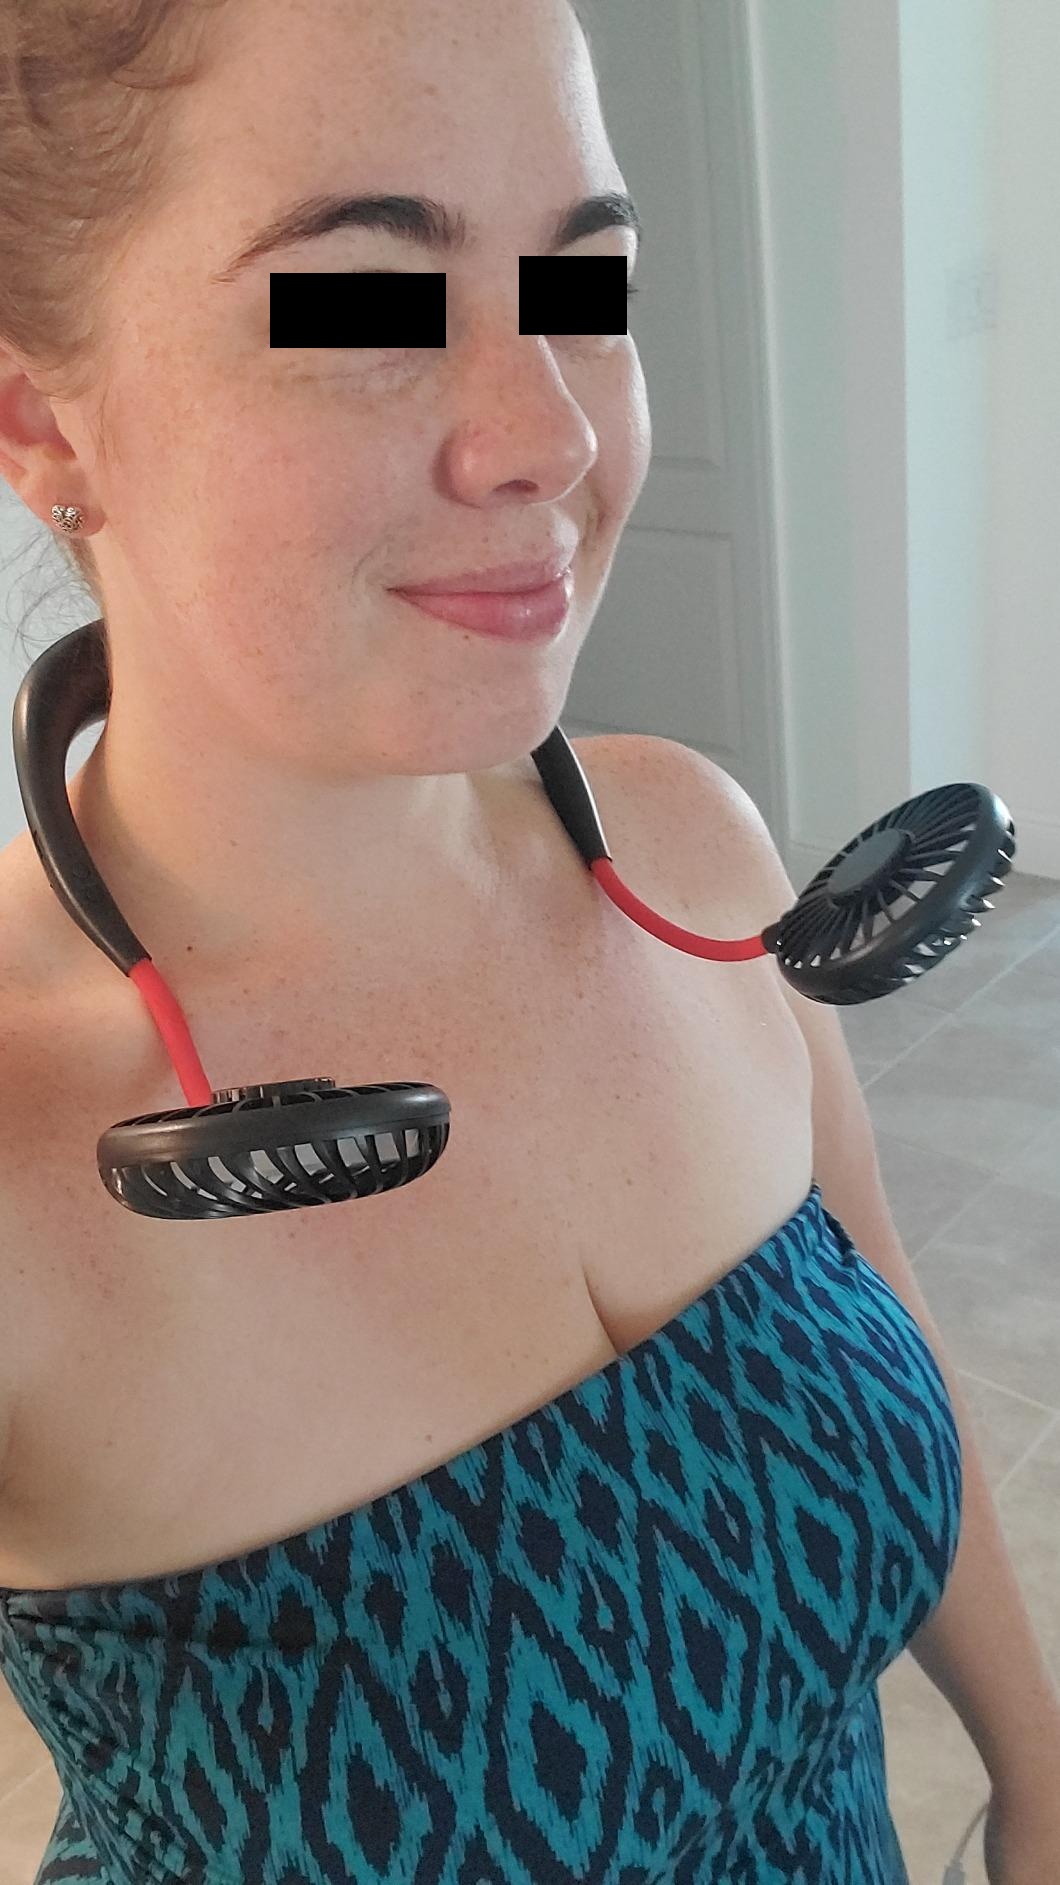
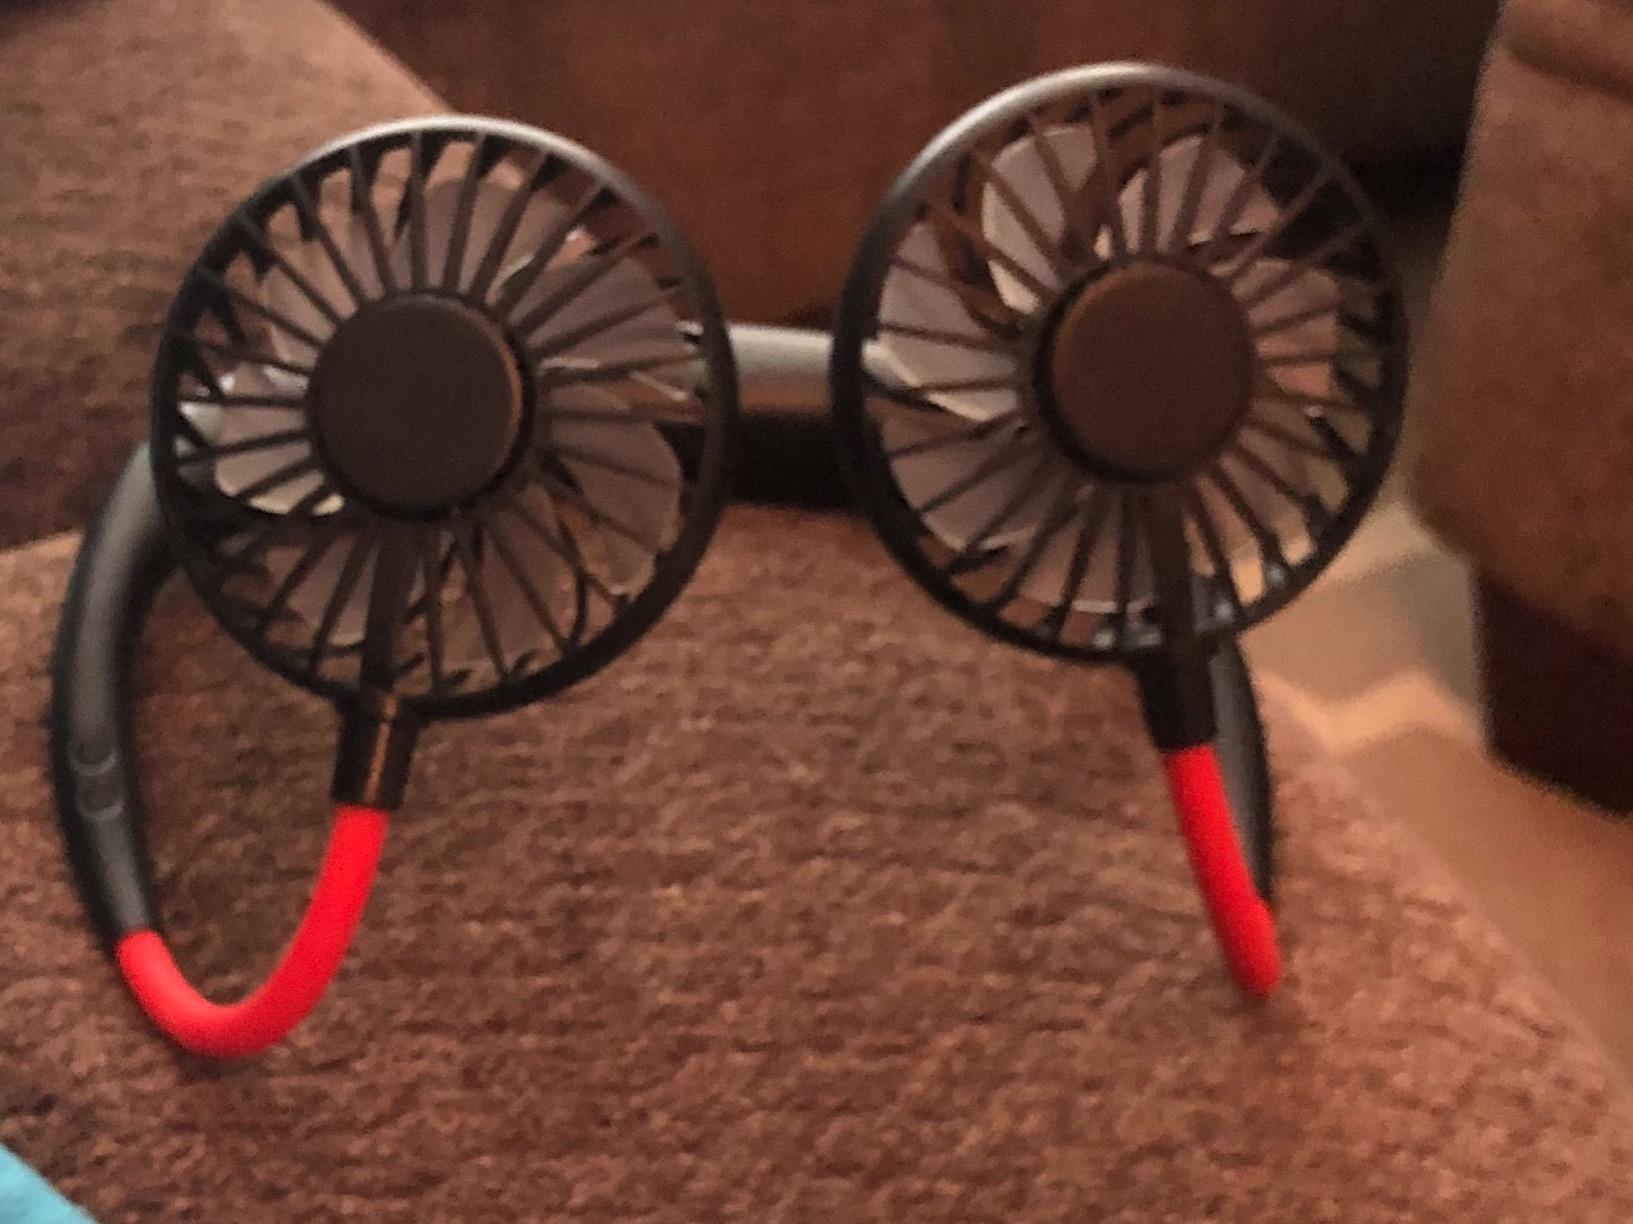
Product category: fan
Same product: yes